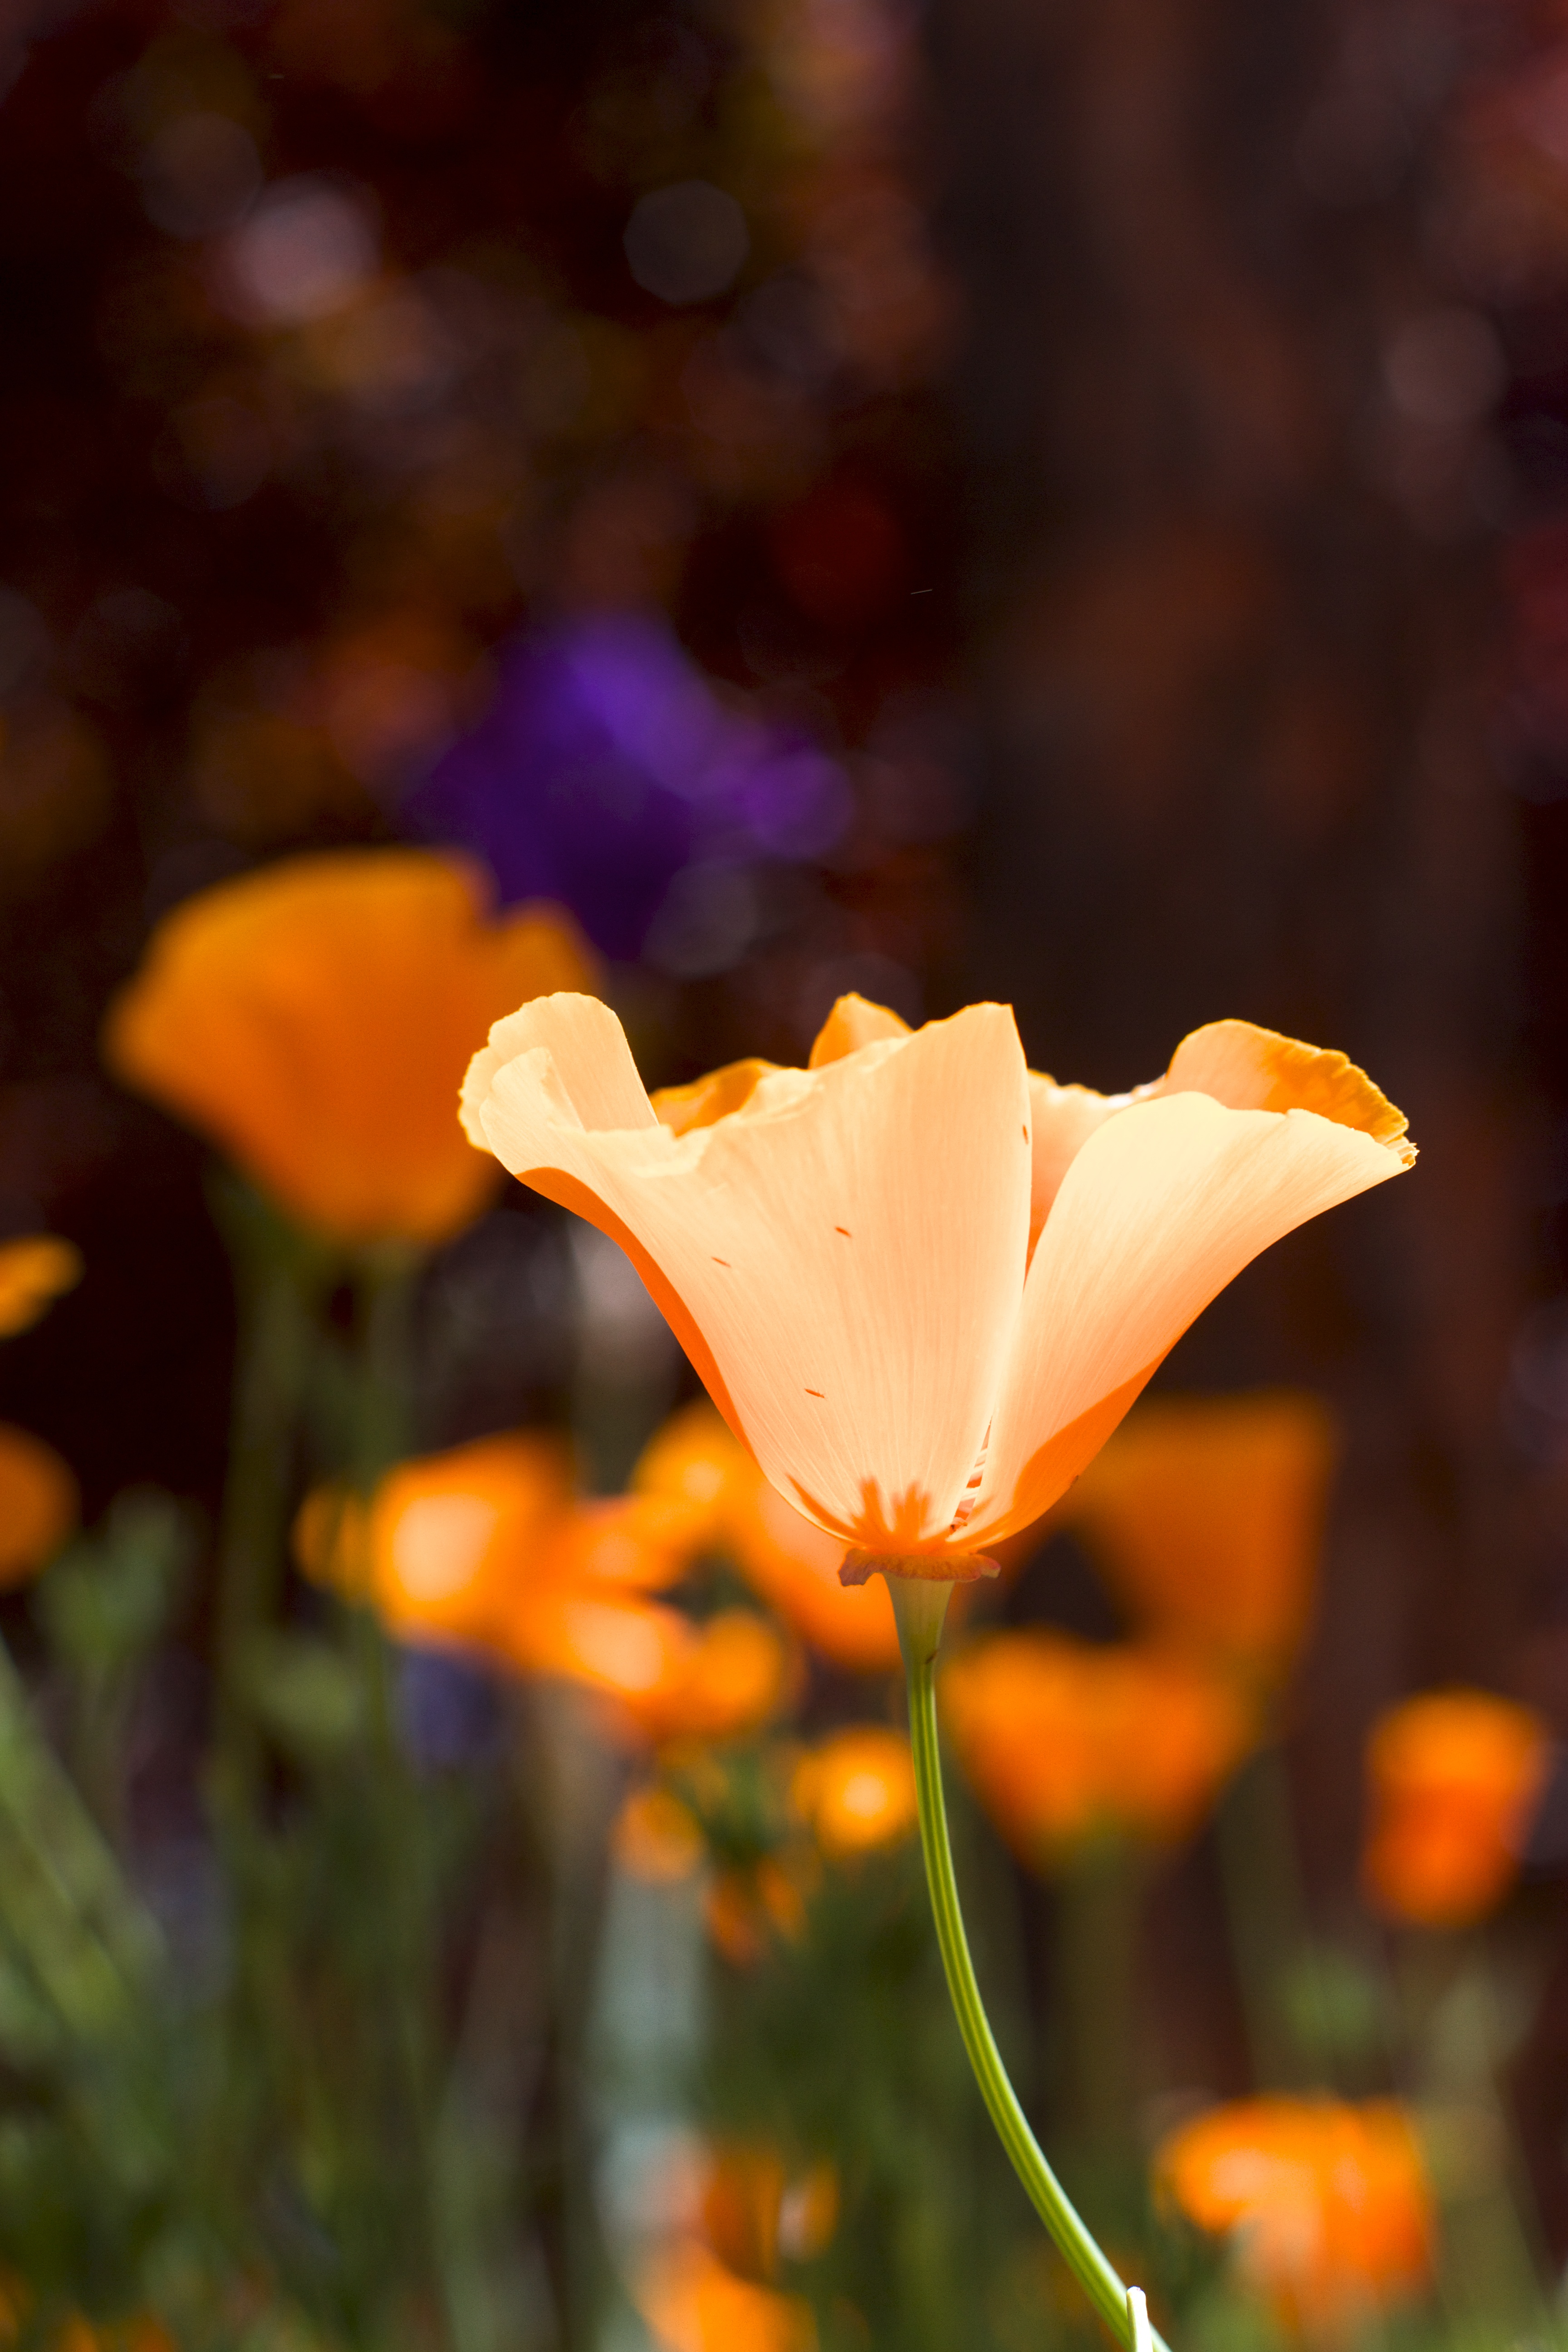
nature, blossom, plant, photography, sunlight, leaf, flower, petal, autumn, botany, yellow, flora, wildflower, close up, macro photography, flowering plant, plant stem, land plant